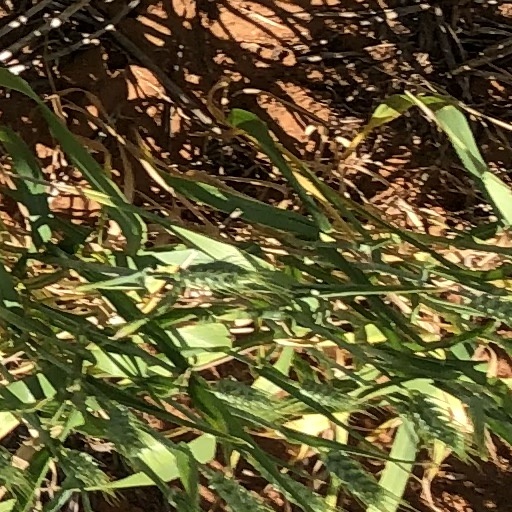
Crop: wheat